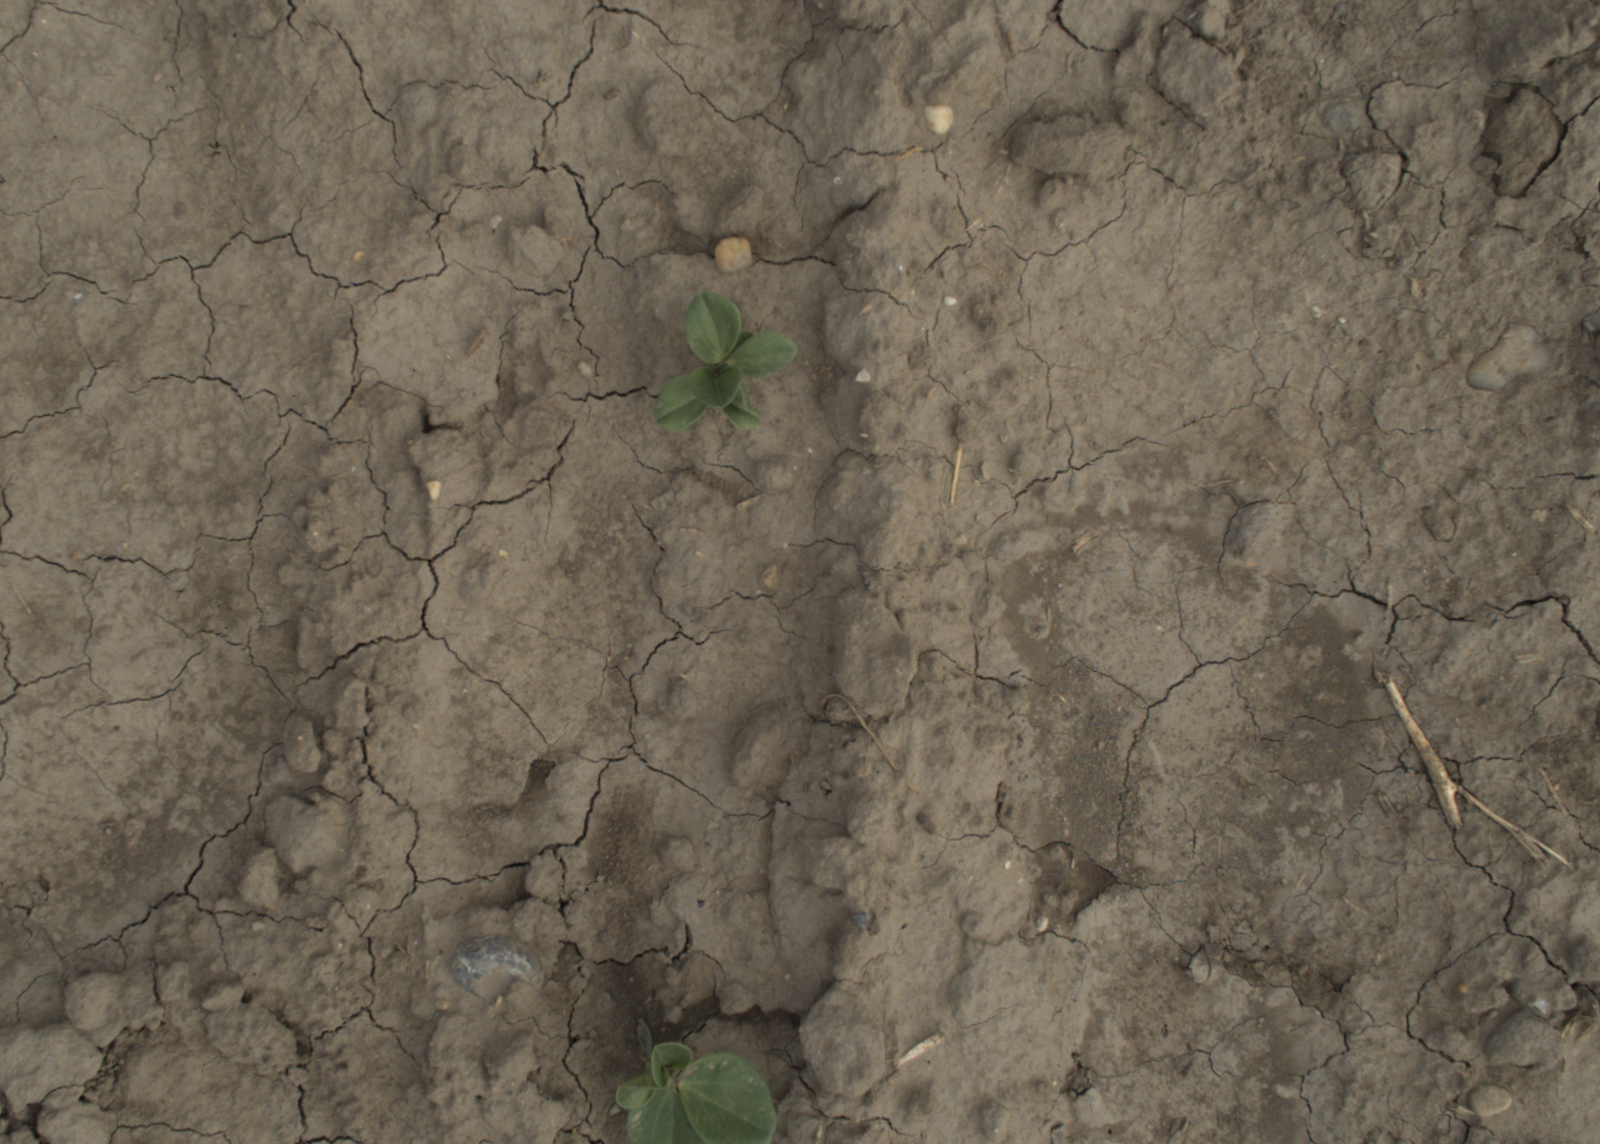
Capture date: 21.09.2021 10:48:28
Weather: mixed
Wind: light
Seeding date: 02.09.2021
Plant canopy height (mm): 962